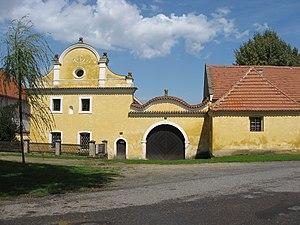
Třebíz est une commune du district de Kladno, dans la région de Bohême-Centrale, en Tchéquie. Sa population s'élevait à 233 habitants en 2020.